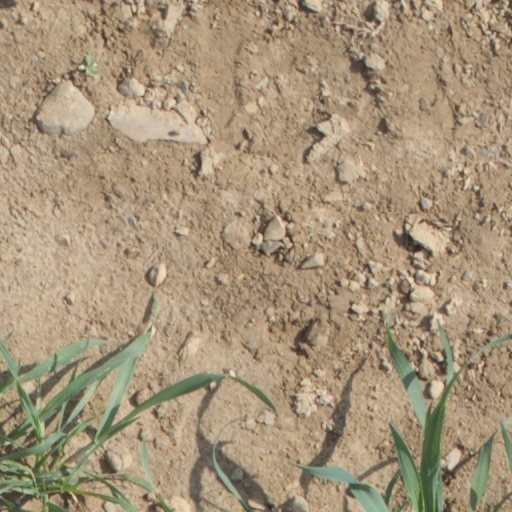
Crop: wheat